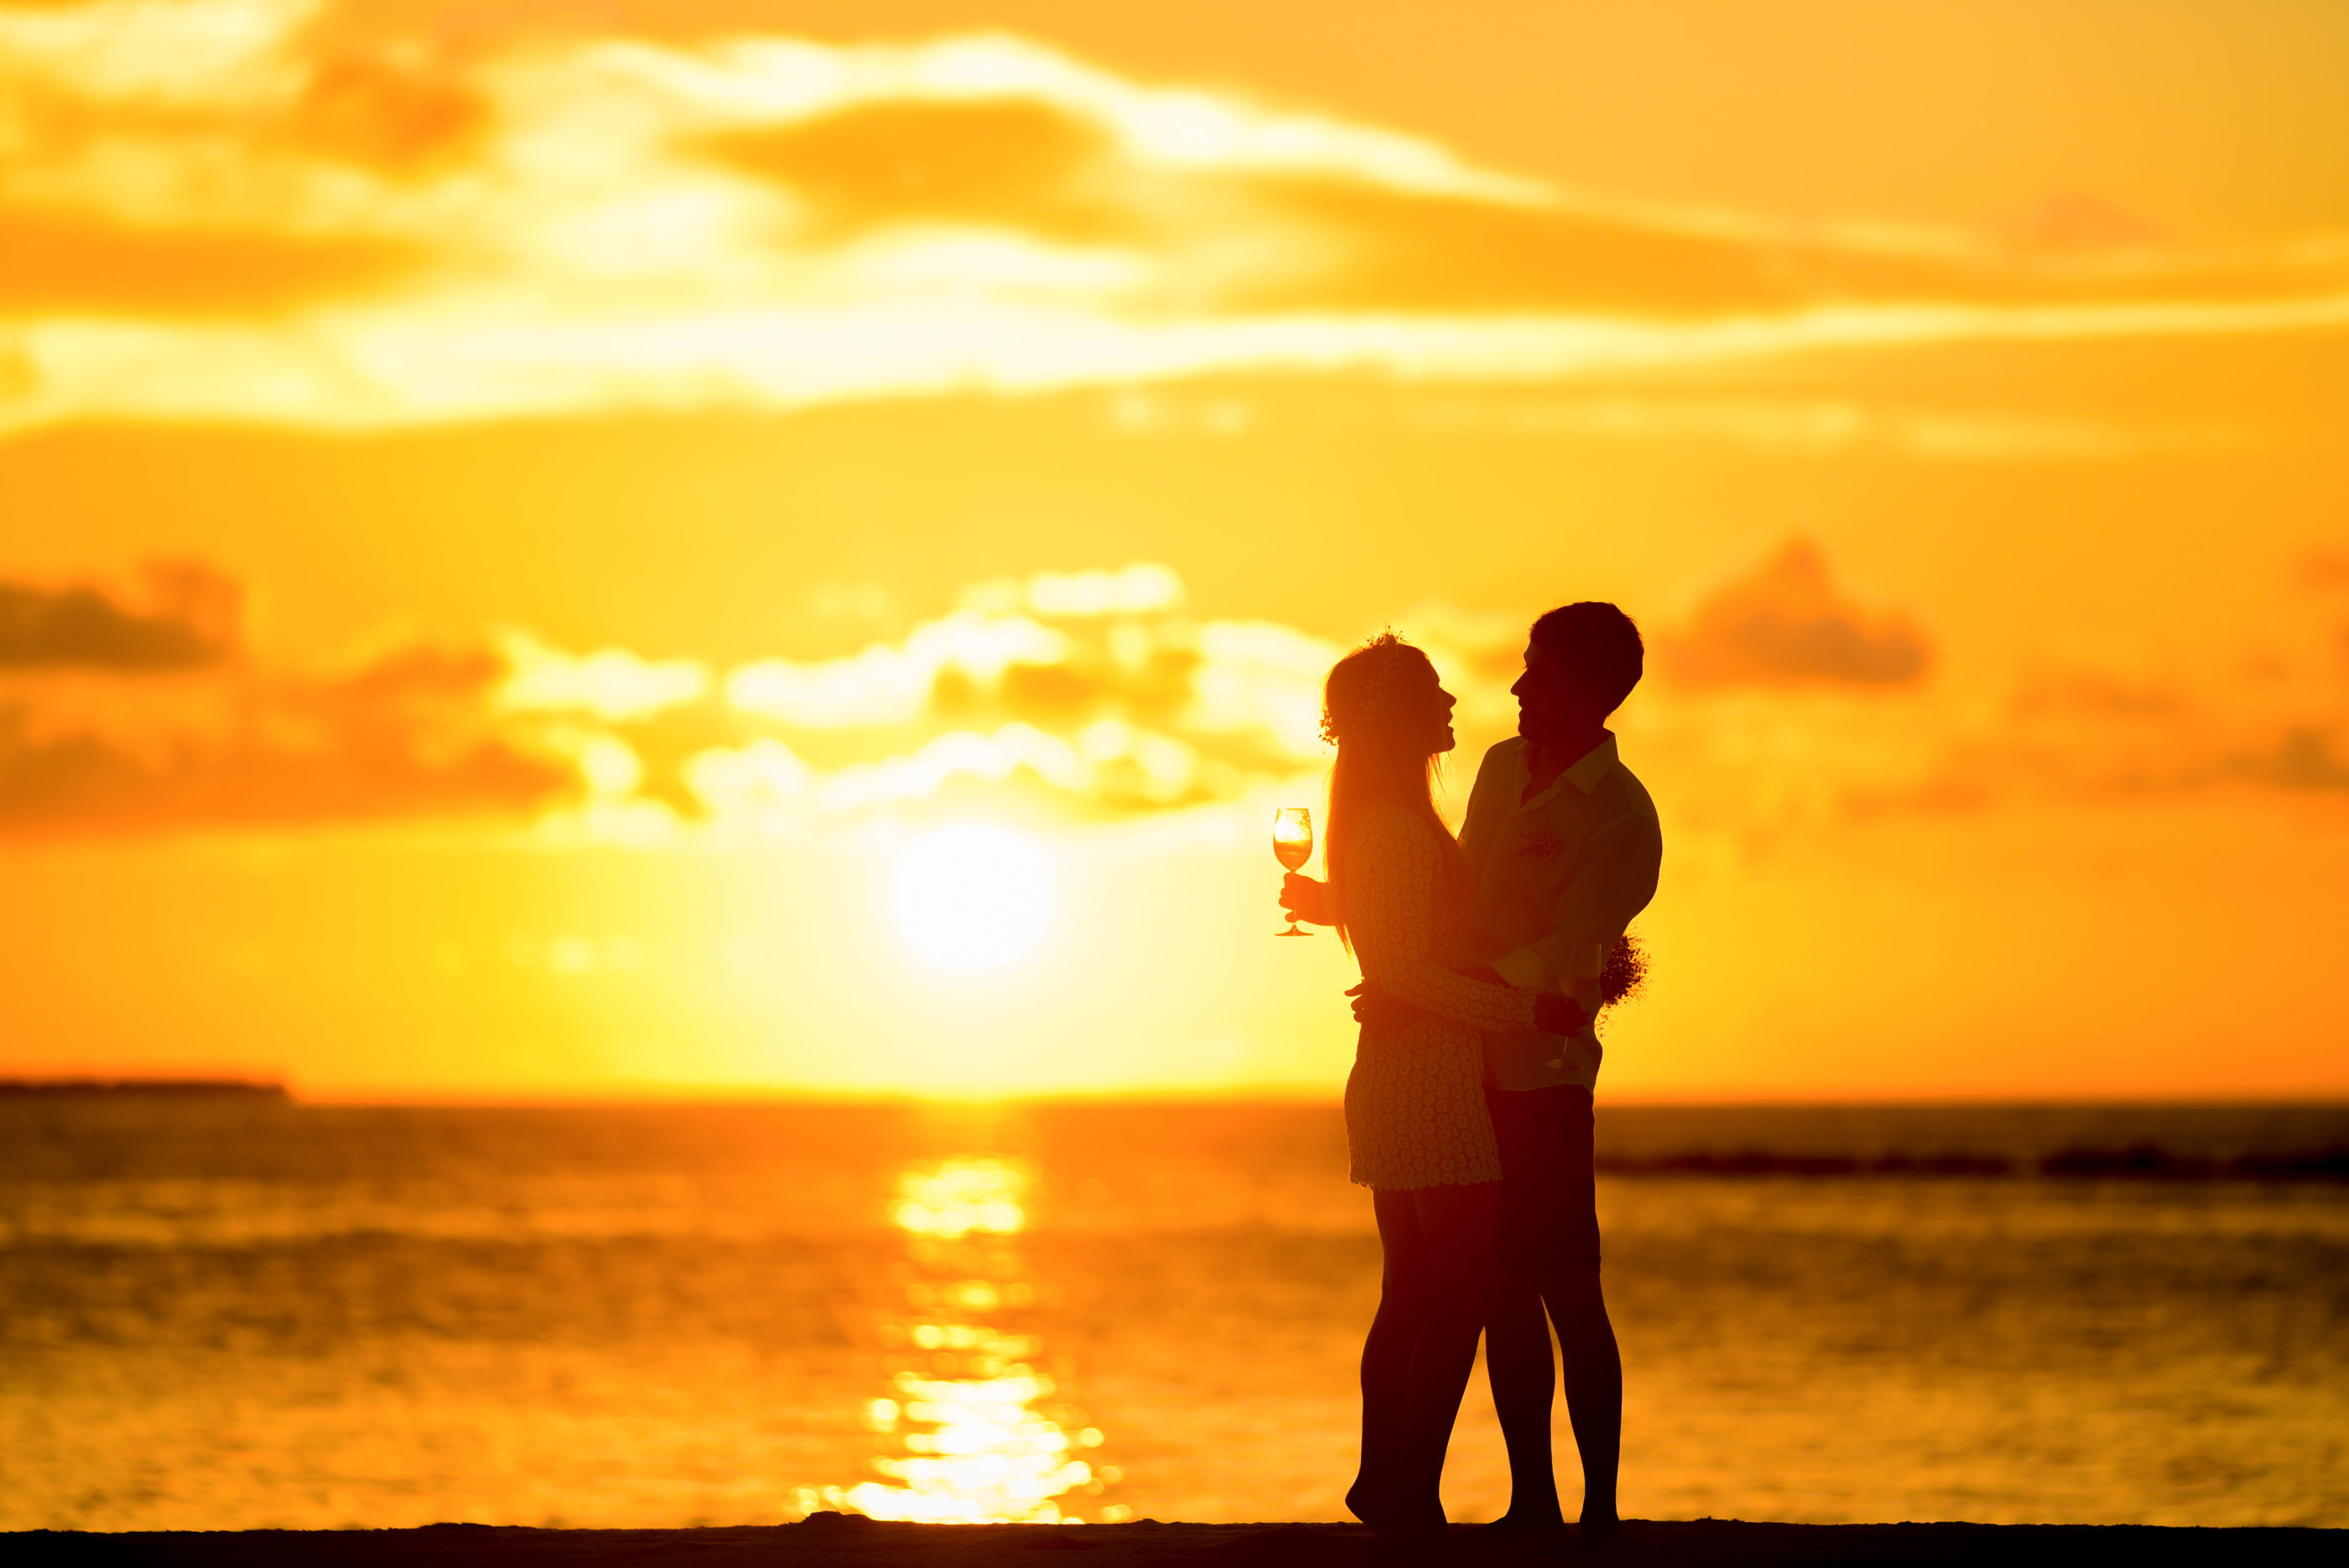
beach, sea, water, ocean, horizon, silhouette, blur, people, sky, sun, sunrise, sunset, photography, sunlight, morning, shore, dawn, summer, dusk, idyllic, love, evening, reflection, scenic, couple, romance, romantic, yellow, together, seashore, date, affection, clouds, lovers, backlit, photoshoot, hugging, interaction, public domain images